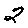
Label: 2